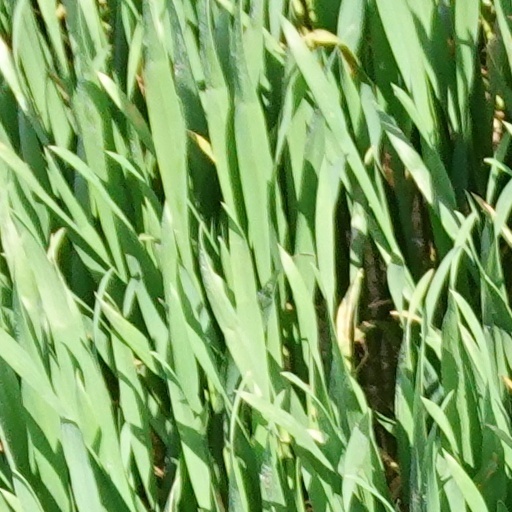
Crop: wheat